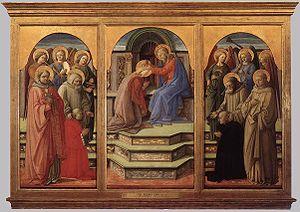
Le Couronnement Marsuppini est un tableau représentant le Couronnement de la Vierge peint par le peintre italien de la Renaissance Filippo Lippi, datant de 1444. Il se trouve à la Pinacothèque Vaticane, à Rome.
Fra Filippo Lippi, dit Fra Filippo del Carmine, né en 1406 à Florence et mort le 9 octobre 1469 à Spolète, est un peintre florentin de la Première Renaissance.
Carlo Marsuppini, né sans doute en 1398, soit à Arezzo, patrie de son père, soit à Gênes, patrie de sa mère, et mort le 24 avril 1453 à Florence, est un humaniste et homme d'État italien du XVᵉ siècle.